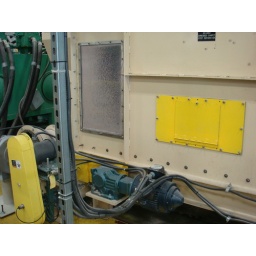
Sorting machine in the factory. The film on the window is what the company calls &amp;quot;fines&amp;quot;.